Petitcodiac River

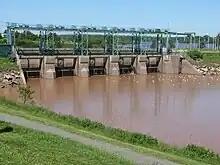
A view of the Petitcodiac River Causeway from the east (downstream) side, featuring the former causeway gates.

In 1758, Joseph Broussard, also known as Beausoleil by the locals, led raids against British vessels sailing in the Bay of Fundy and the Cumberland Basin. This provoked the British into initiating two raids of their own. The first took place in February in Shediac, where Lieutenant Colonel George Scott tried to find Boishébert. When they were returning, Boishébert ambushed them, killing two of Scott's gunmen. The second raid took place at the settlement of Shepody in March, where the British were shocked to find that the Acadians had already begun rebuilding their homes. On 28 June, Scott learned of reports that cattle were stolen outside of Fort Beausejour; the British issued an order for Captain Beloni Danks to send 75 men up the Petitcodiac River. They arrived in Moncton the following night, and about 30 Acadians began firing at their vessel. However, Danks held his offensive position, and the British killed 19 Acadians, taking nine others prisoner. He and his troops continued to sail up the river the next day; they sent 60 men to burn a settlement west of Moncton. Historians presume that the area had already been deserted.